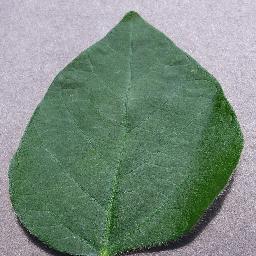
Label: Soybean___healthy